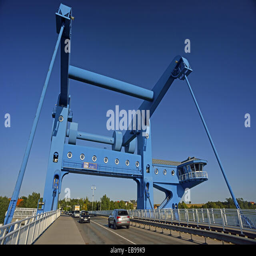
bridge connecting island to the mainland